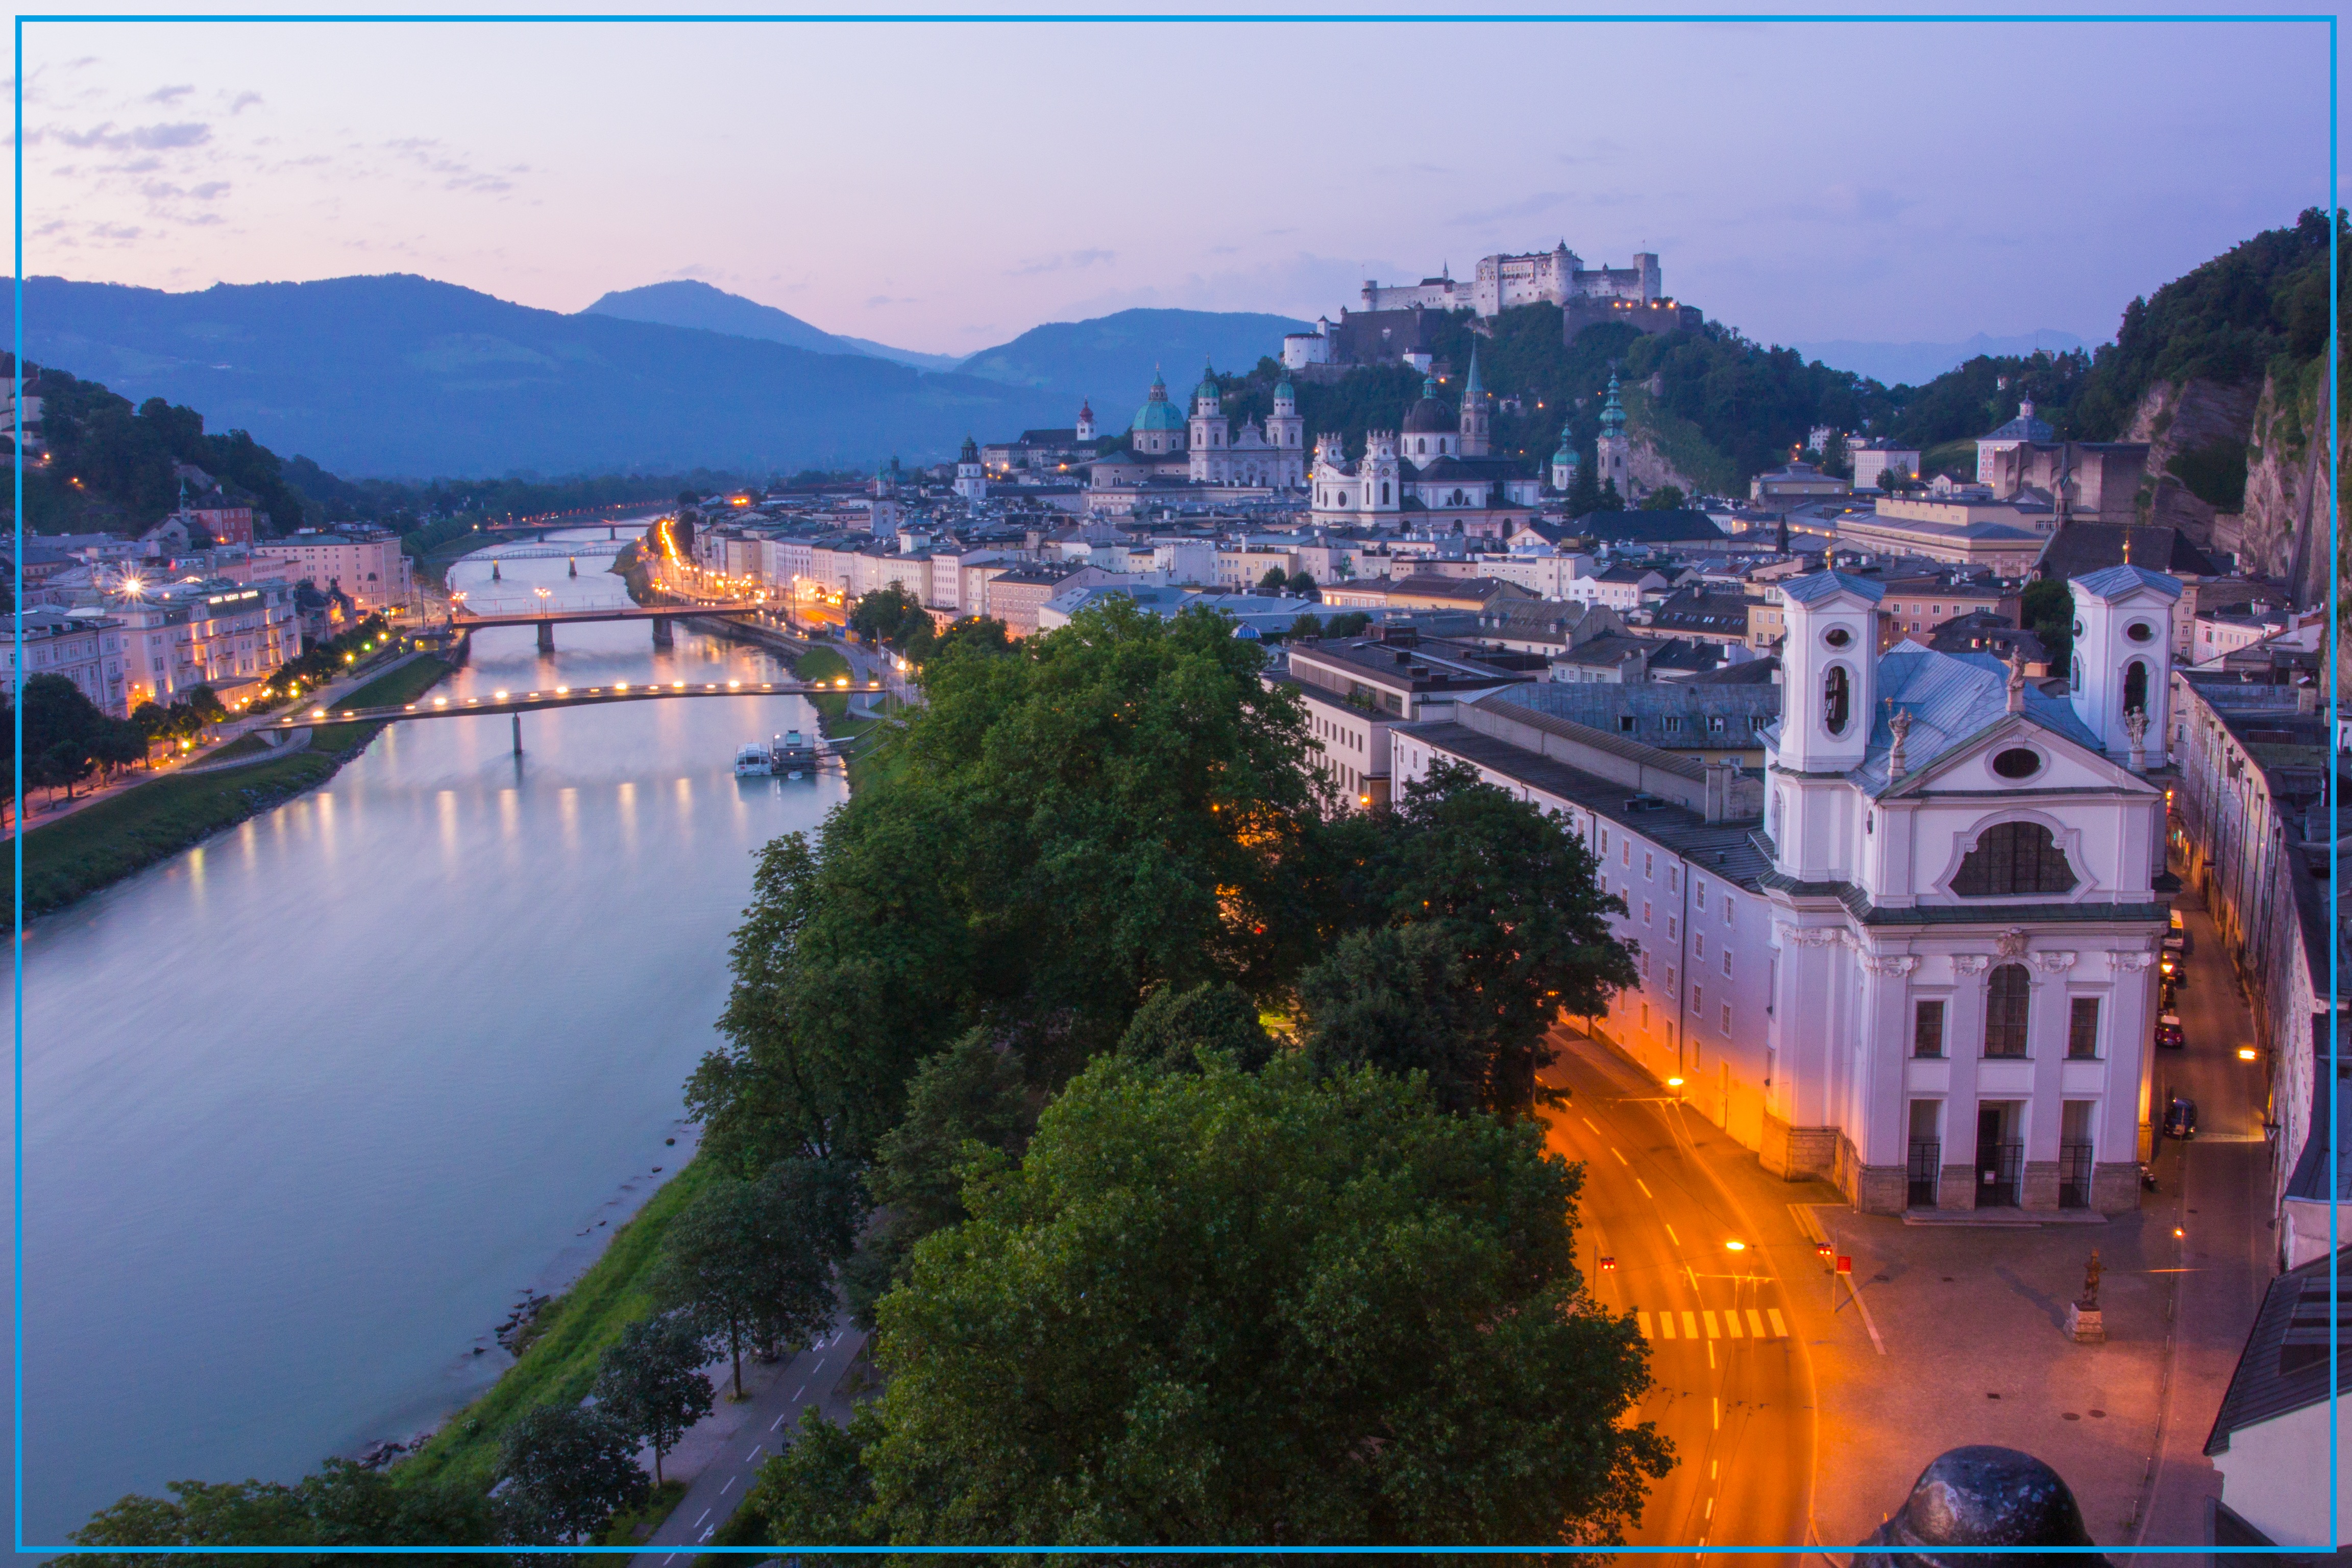
sunrise, photography, town, river, cityscape, panorama, reflection, landmark, tourism, waterway, austria, old town, fortress, salzburg, morgenstimmung, m nchberg, humboldtterasse